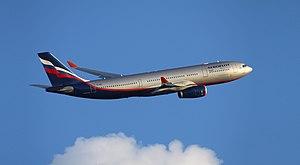
Un Airbus A330-200 de la compagnie Aeroflot après son décollage de l'aéroport de Cheremetievo. Italiano: Un Airbus A330-200 della Aeroflot in ascesa dopo il decollo dall'Aeroporto di Mosca-Šeremet'evo. Къарачай-малкъар: «Аэрофлот» авиакомпанияны Airbus A330-200 учагъы «Шереметьево» аэропортдан учады.